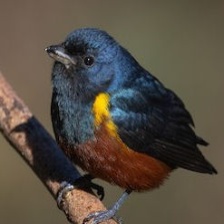
Species: CHESTNET BELLIED EUPHONIA
Scientific name: EUPHONIA PECTORALIS